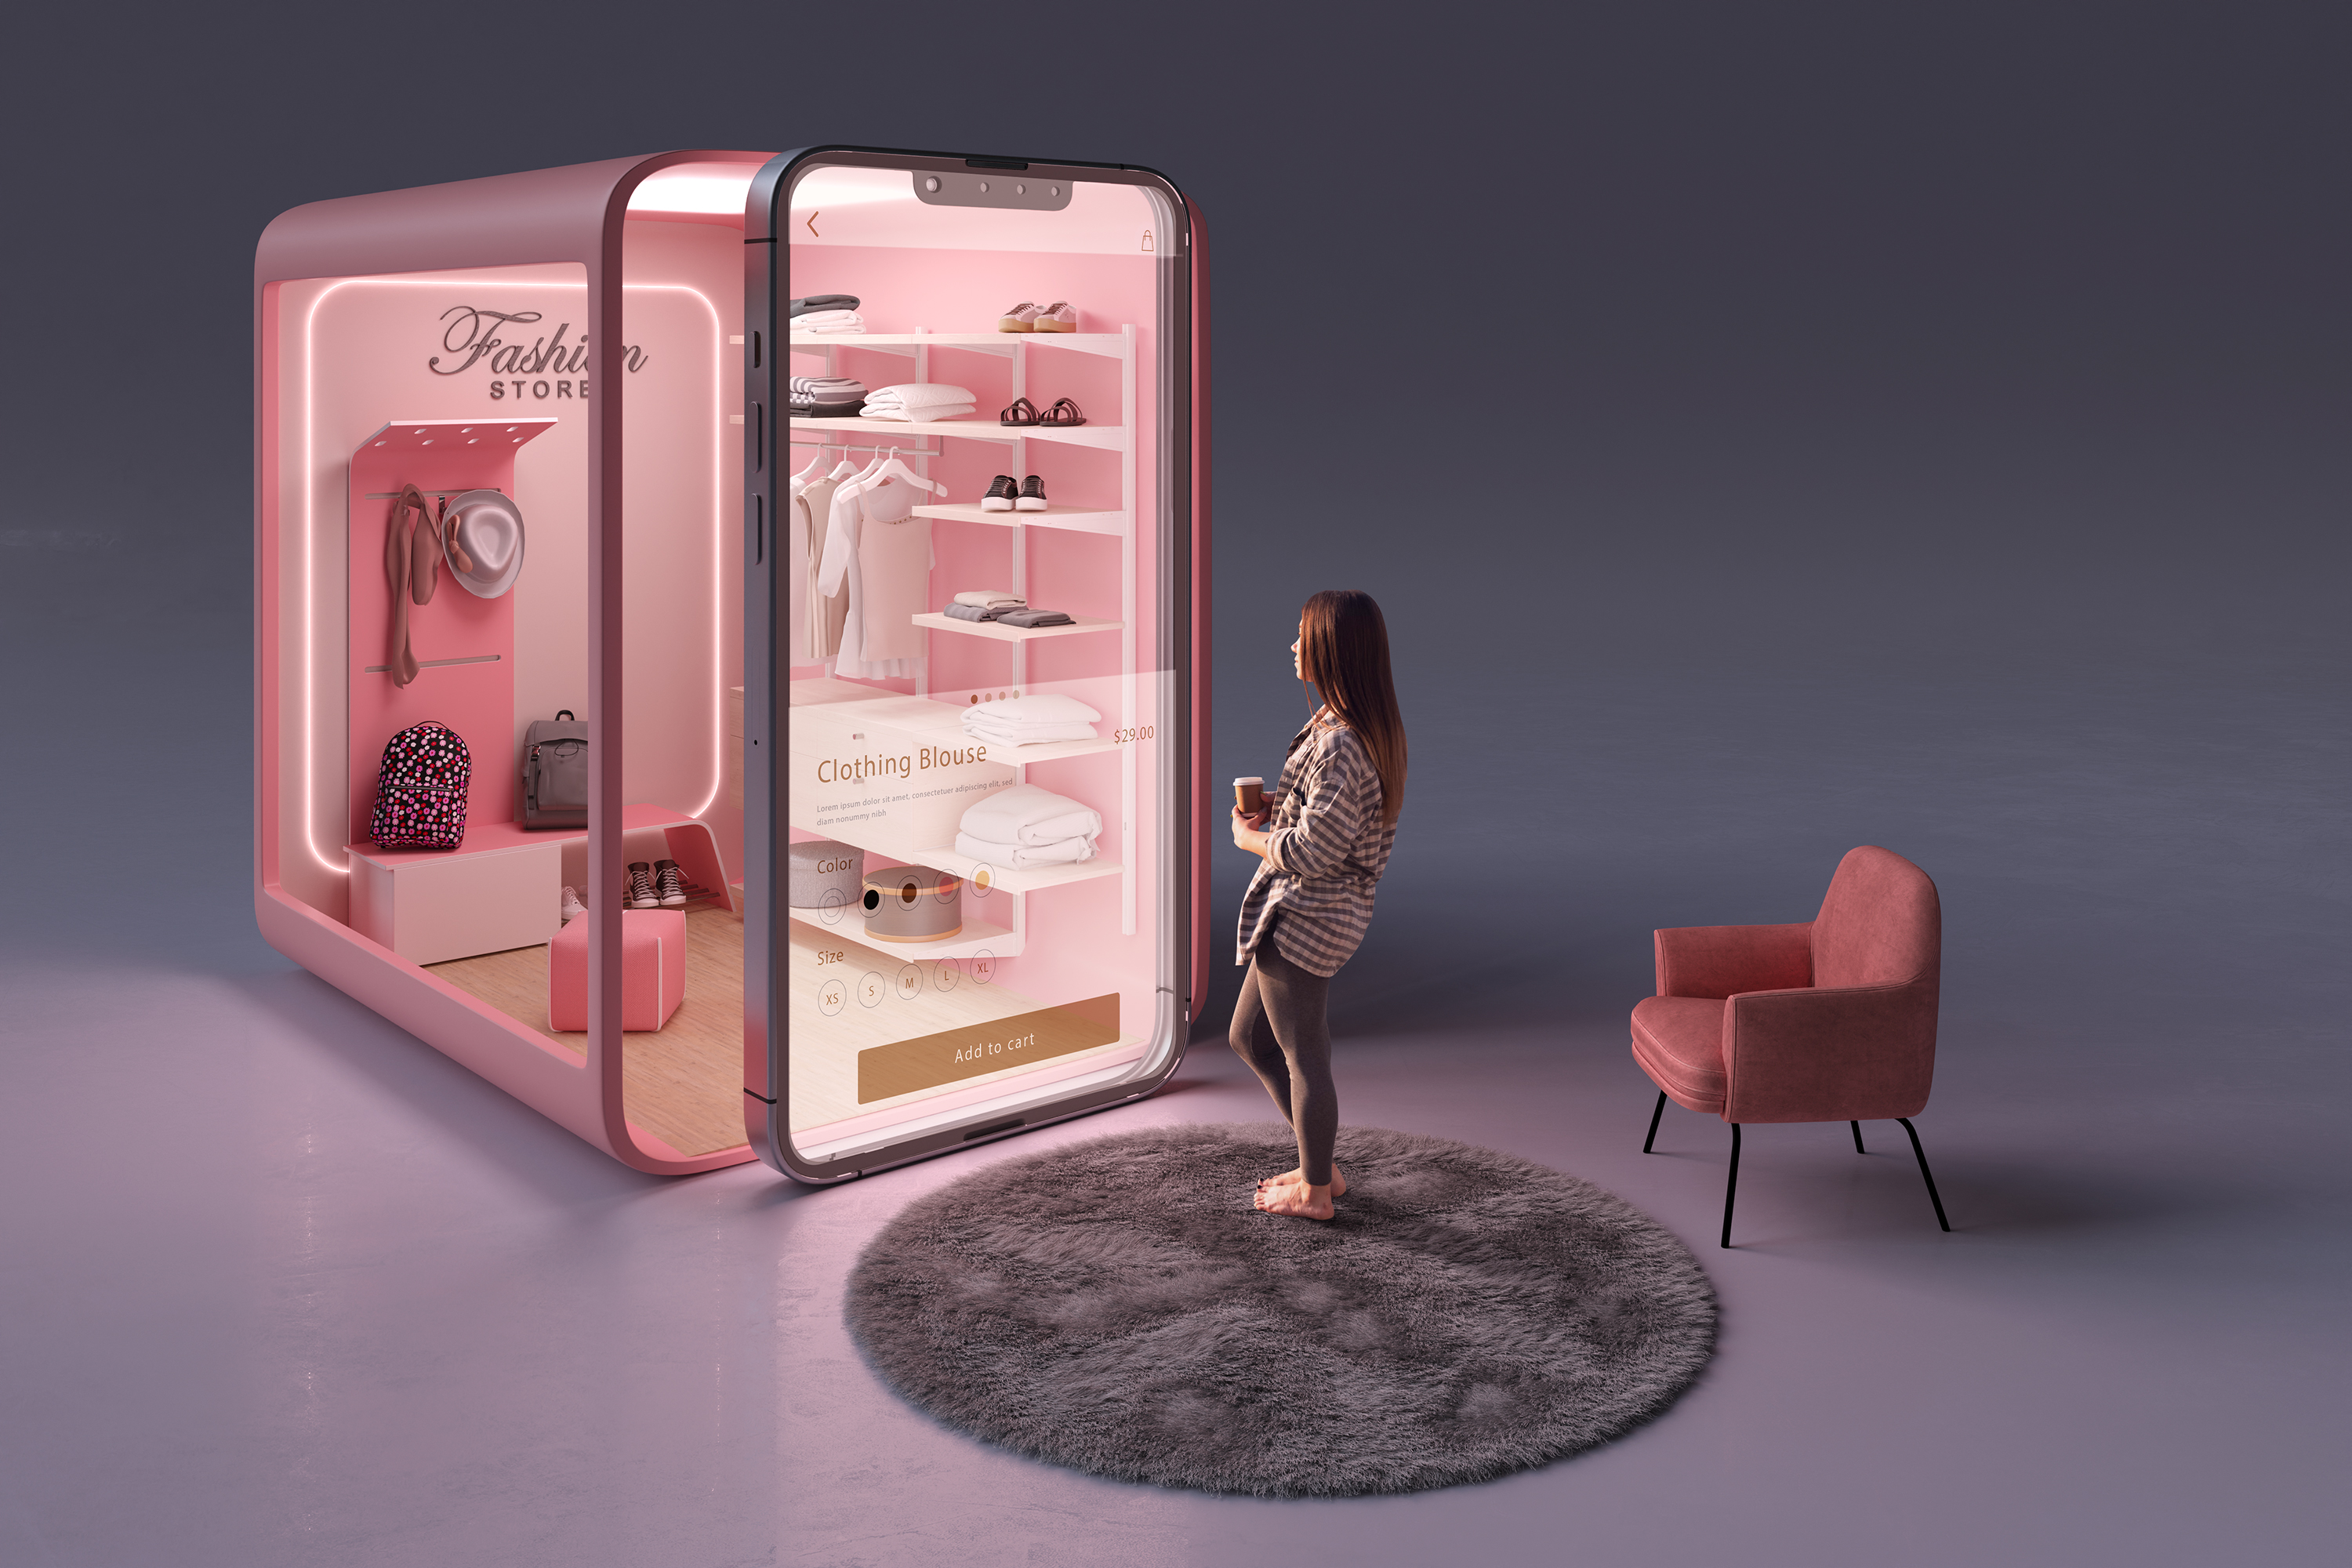
website, human body, chair, magenta, event, art, machine, flooring, gadget, visual arts, metal, room, toy, display case, box, logo, font, brand, audio equipment, graphics, illustration, advertising, animation, graphic design